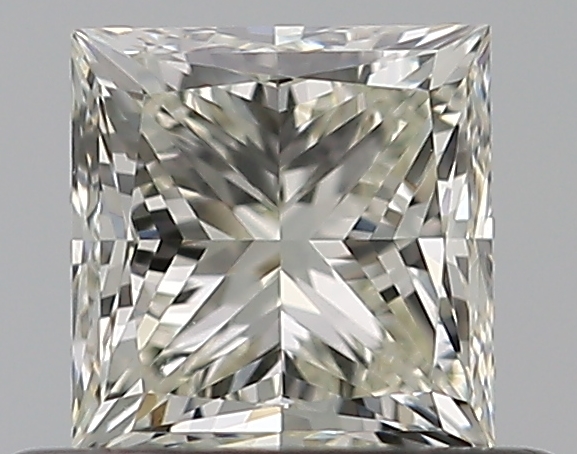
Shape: princess
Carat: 0.5
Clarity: VVS1
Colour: L
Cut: VG
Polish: VG
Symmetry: VG
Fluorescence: N
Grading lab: GIA
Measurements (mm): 4.22 x 4.13 x 3.13